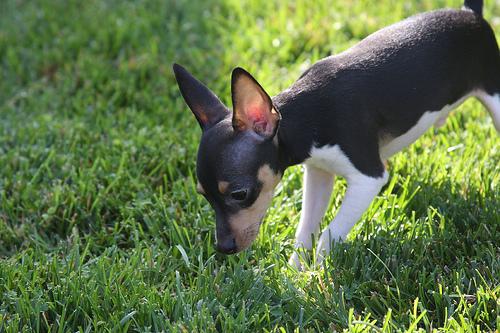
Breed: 237-n000095-toy_terrier